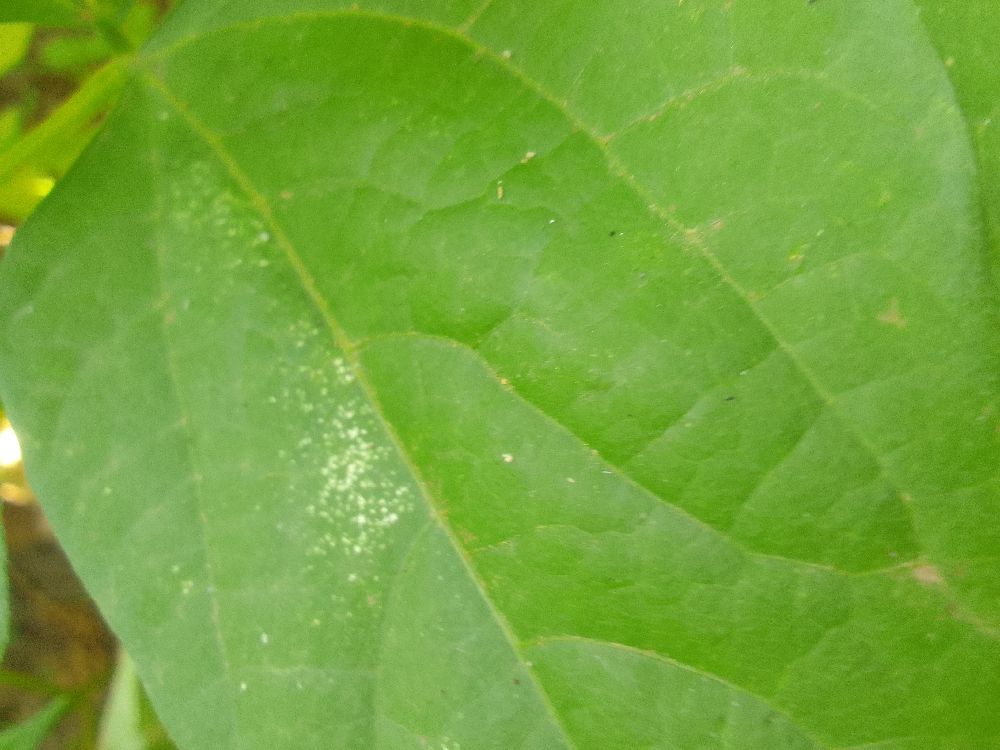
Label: healthy